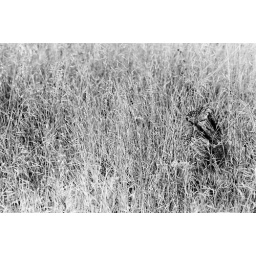
tree in the grass